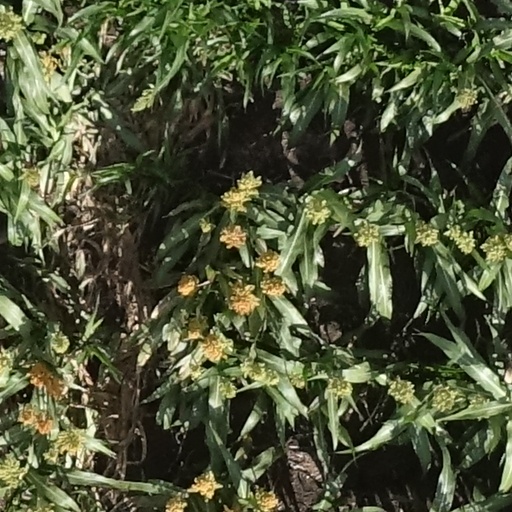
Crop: sorghum